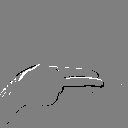
ASL letter: h